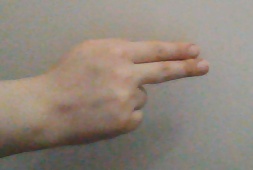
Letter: ain